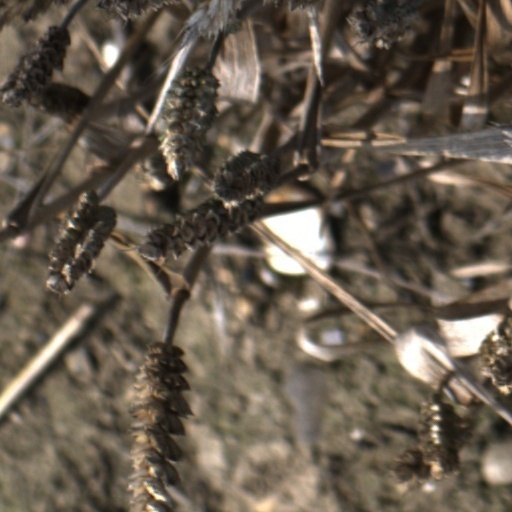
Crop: wheat